Torbjørn Ringdal Hansen

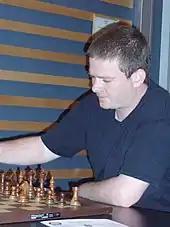
Hansen in 2007

He achieved the title International Master in 2008, and was awarded the Grandmaster title in 2015.